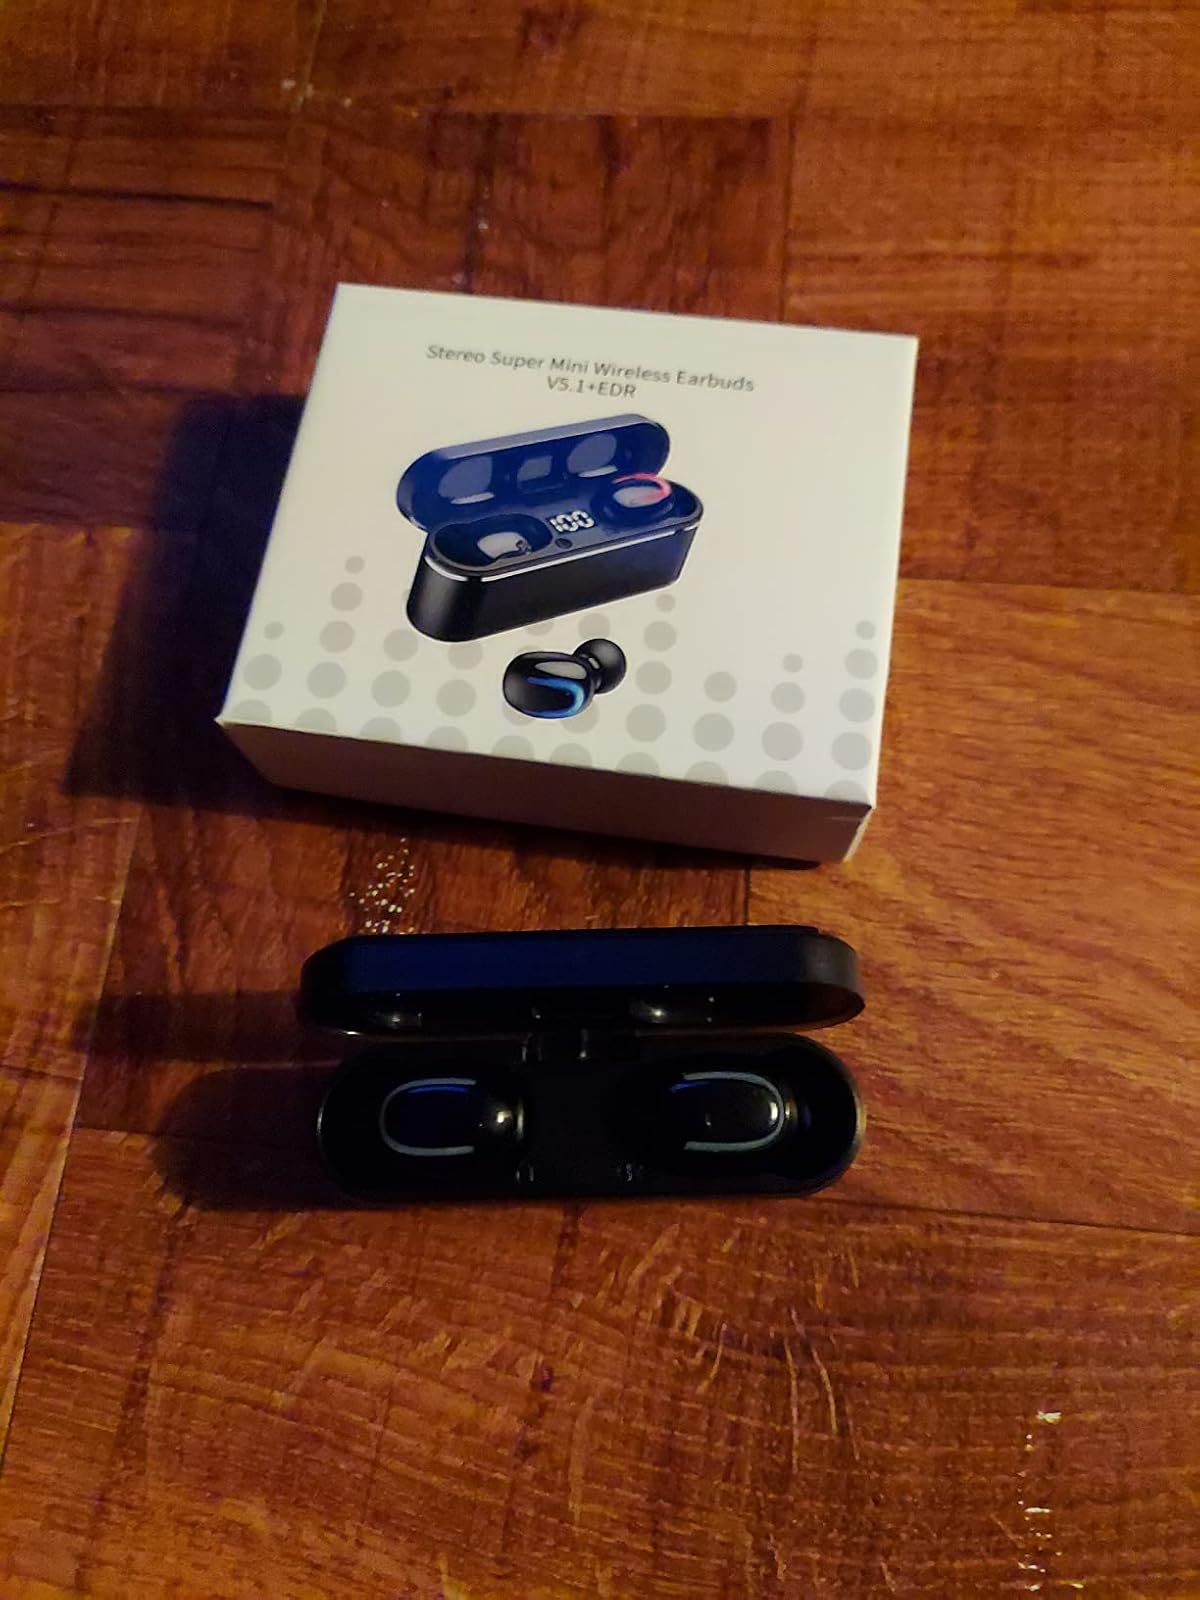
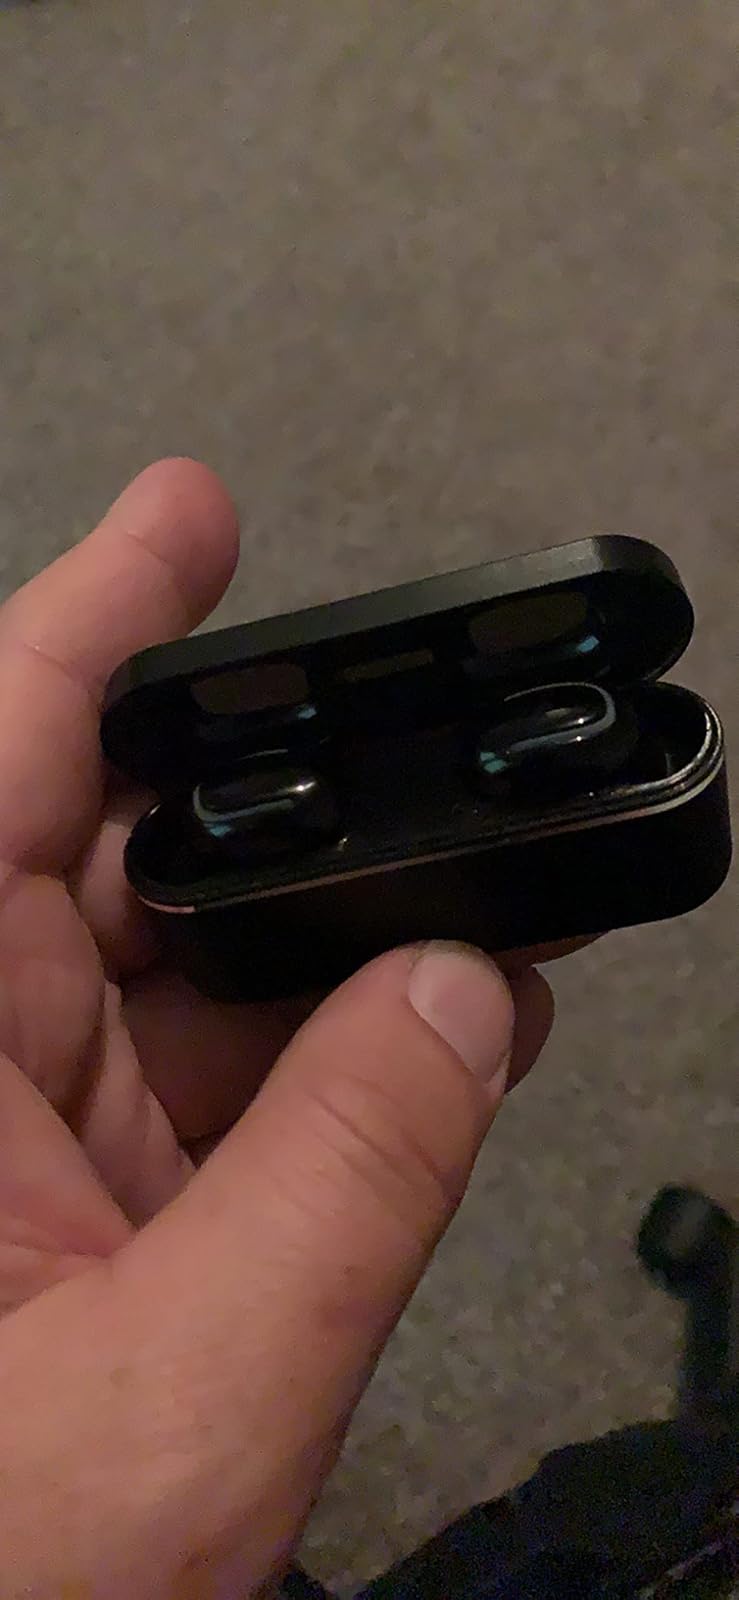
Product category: earbuds
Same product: yes